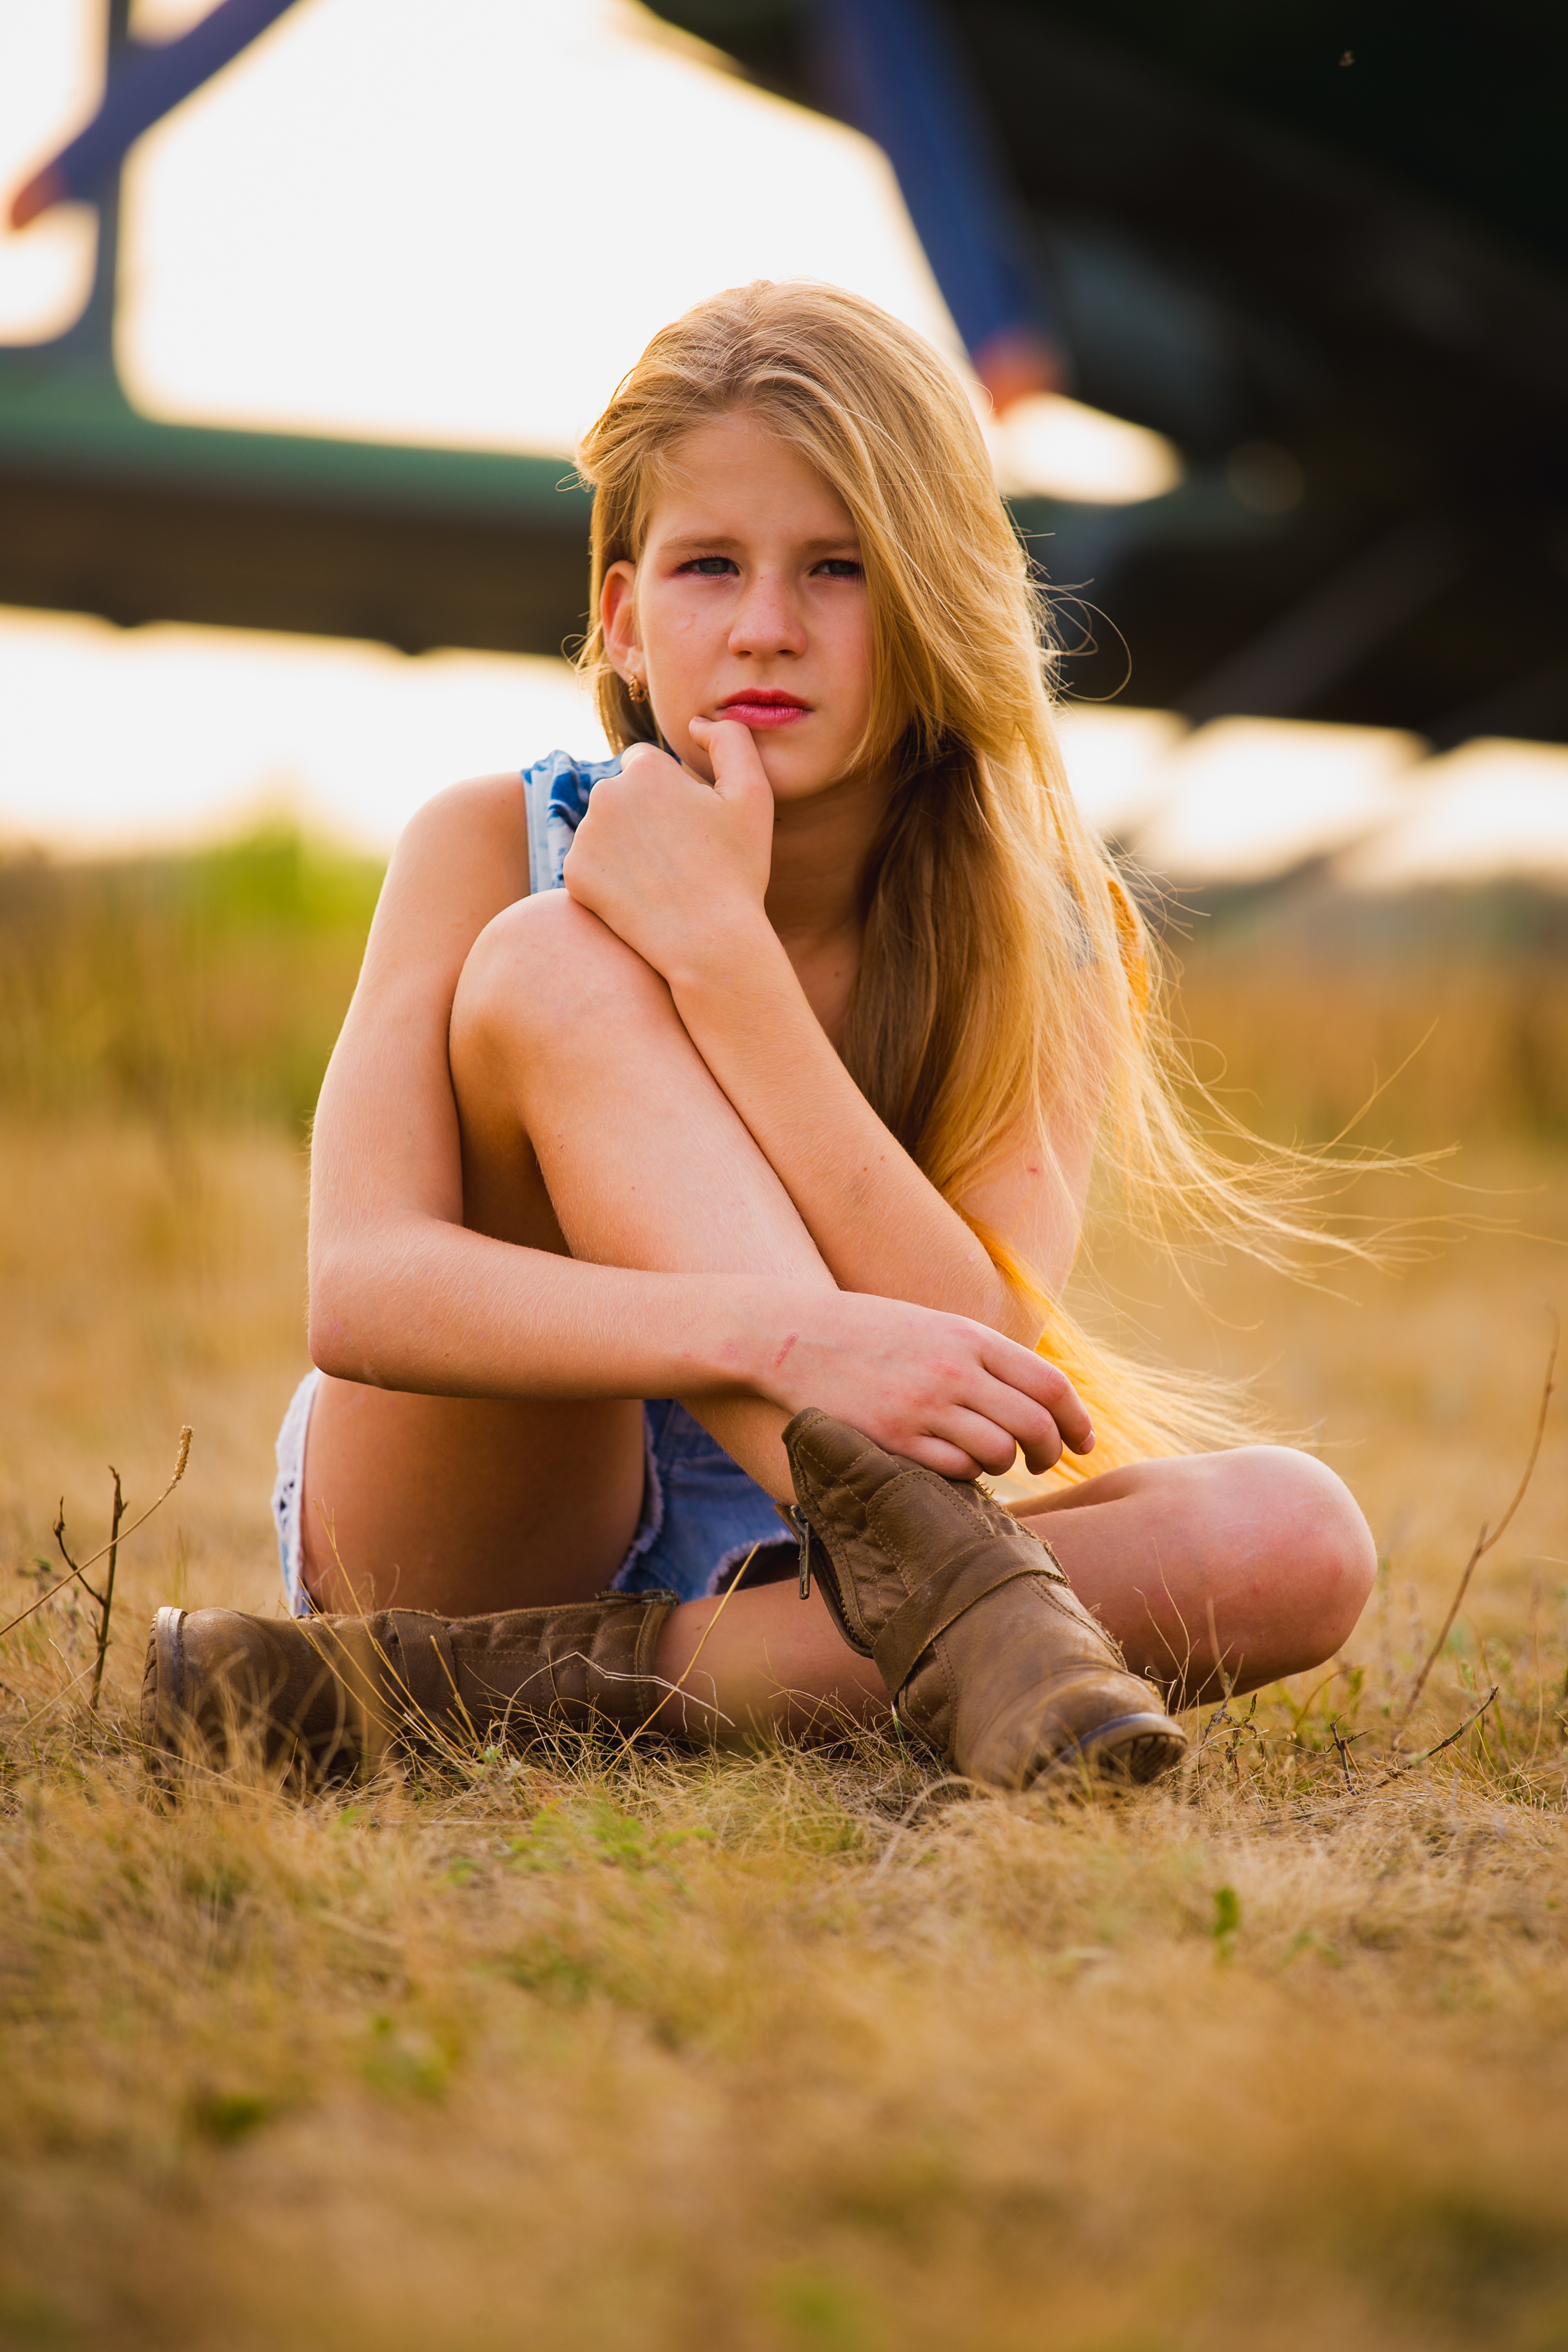
nature, person, girl, woman, hair, field, photography, hill, summer, aircraft, leg, portrait, model, spring, sitting, calm, fashion, clothing, silence, lady, hairstyle, smile, long hair, background, dress, eye, photograph, skin, beauty, blond, soothing, photo shoot, good luck, brown hair, portrait photography, human positions, art model